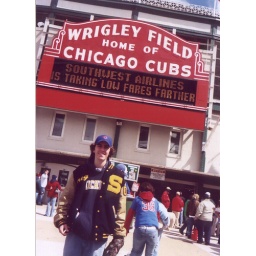
Here's Greg posing in front of the famous sign at Wrigley Field, home of the Chicago Cubs.